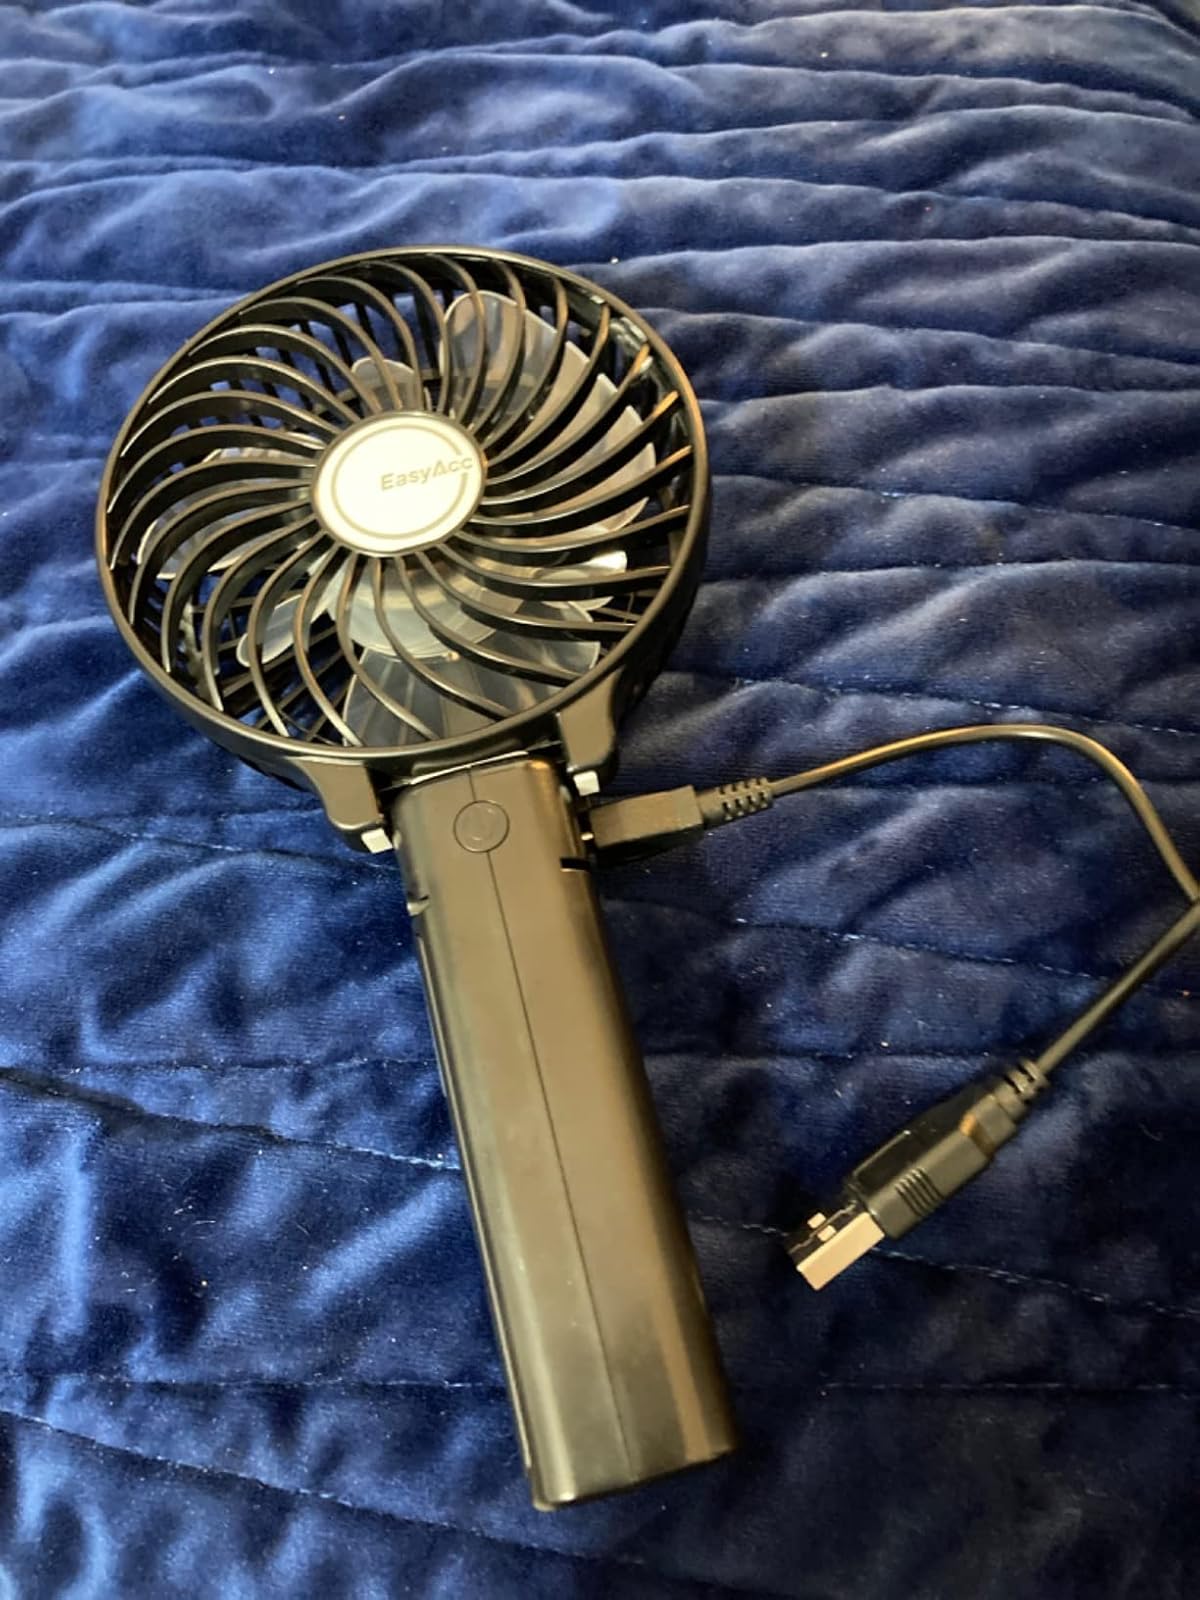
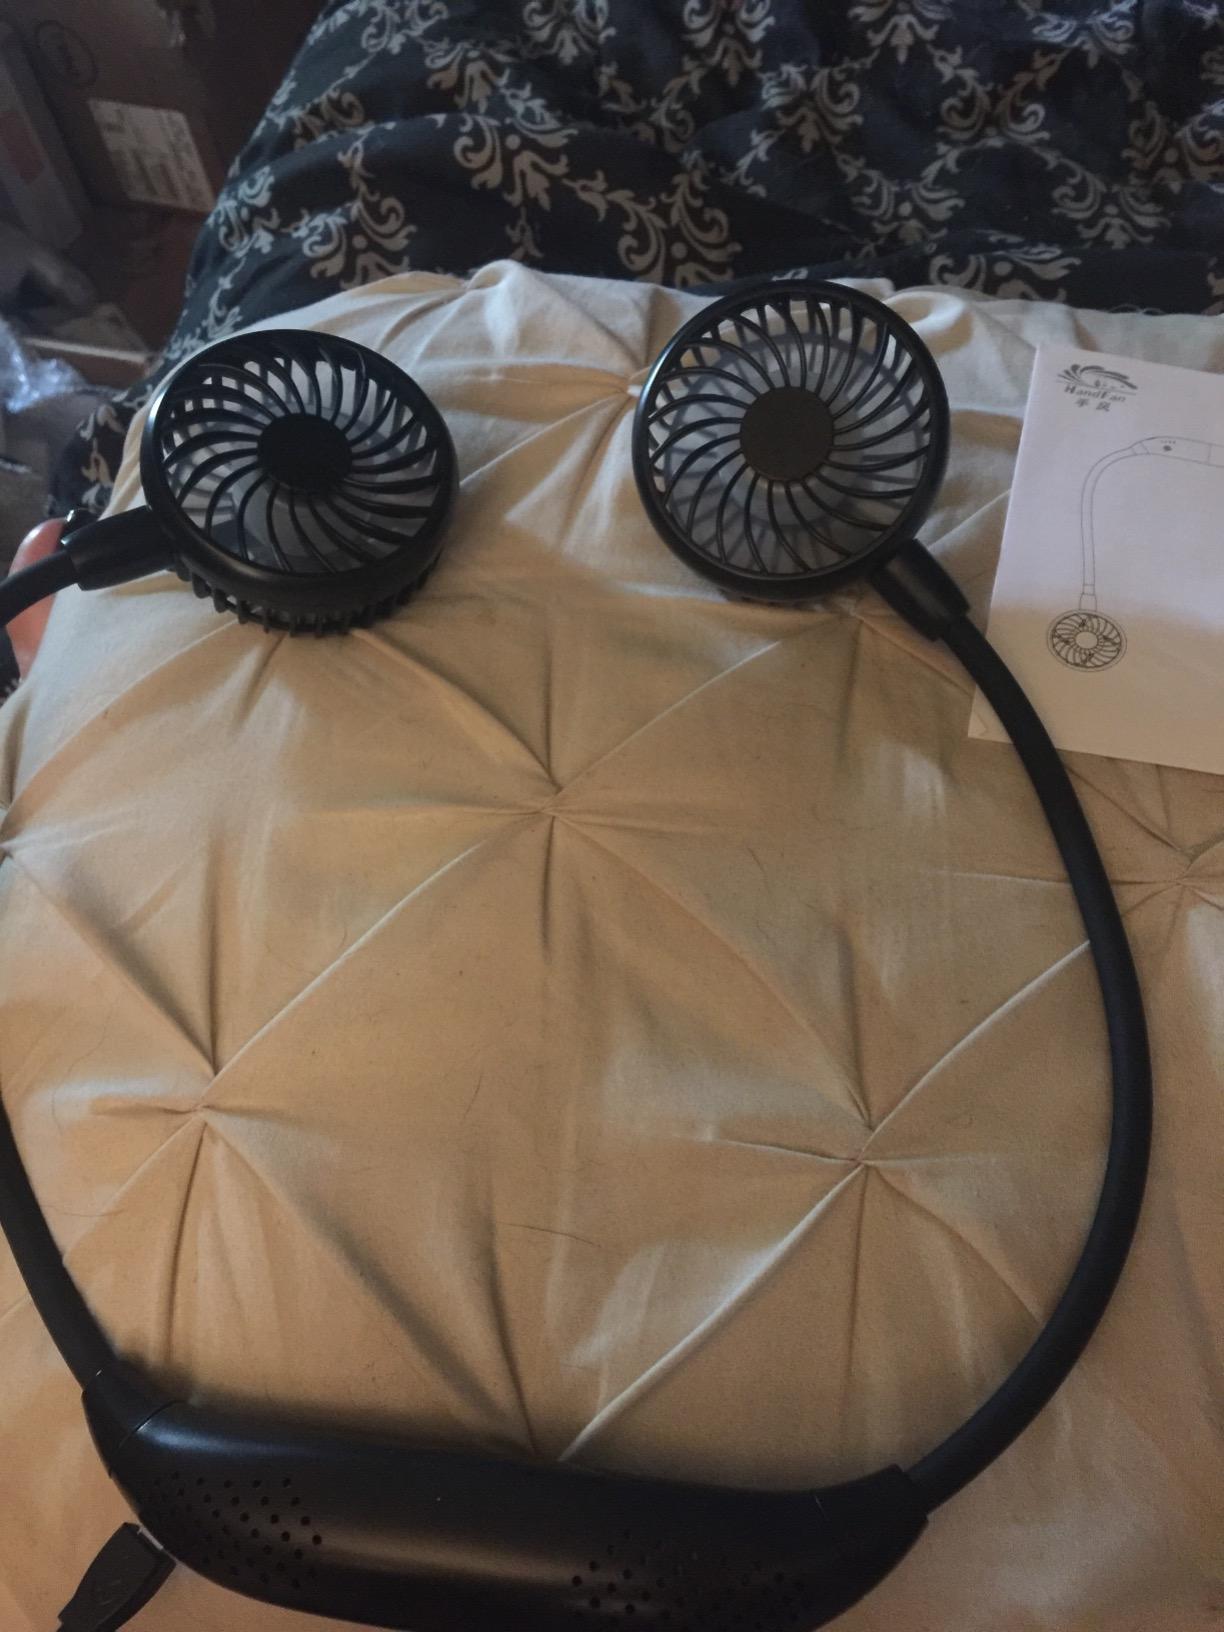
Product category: fan
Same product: no